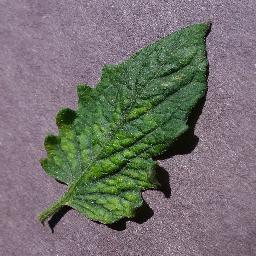
Label: Tomato___Tomato_mosaic_virus